Beehive oven

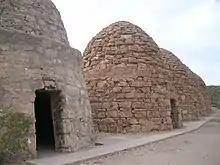
Abandoned beehive coke ovens near the ghost town of Cochran, Arizona

A beehive oven is a type of oven in use since the Middle Ages in Europe. It gets its name from its domed shape, which resembles that of a skep, an old-fashioned type of beehive.